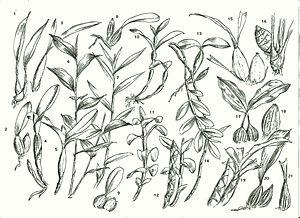
Pseudobulbs